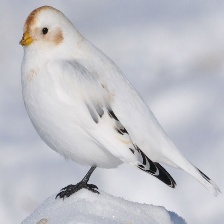
Species: MCKAYS BUNTING
Scientific name: PLECTROPHENAX HYPERBOREUS
ImageNet parent category: indigo_bunting